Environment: real
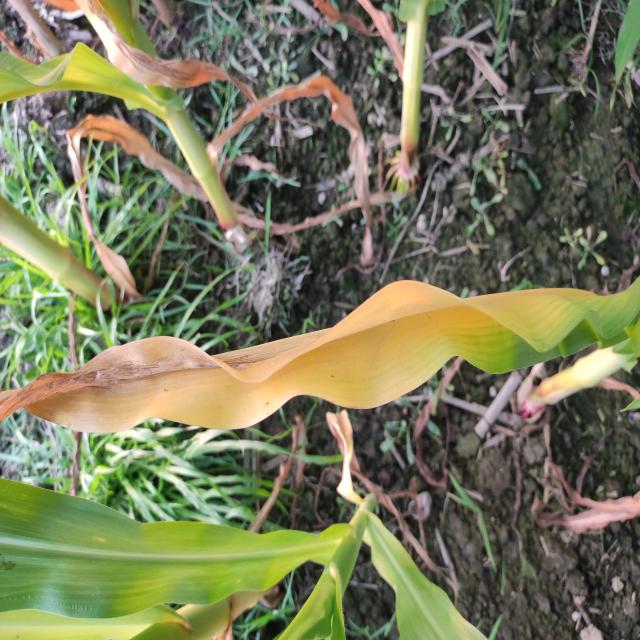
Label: nitrogen_deficiency